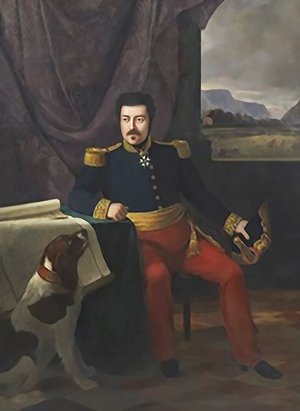
Antoine Adolphe Marcelin Marbot, plus couramment appelé Adolphe Marbot, né le 22 mars 1781 à Altillac et mort le 2 juin 1844 dans la même commune, est un militaire français du XIXᵉ siècle. Il est issu d'une ancienne famille de noblesse militaire du Quercy qui donnera en moins de cinquante ans trois généraux à la France. Il fait sa carrière dans les états-majors de l'armée française sous le Premier Empire, devenant maréchal de camp sous la monarchie de Juillet.